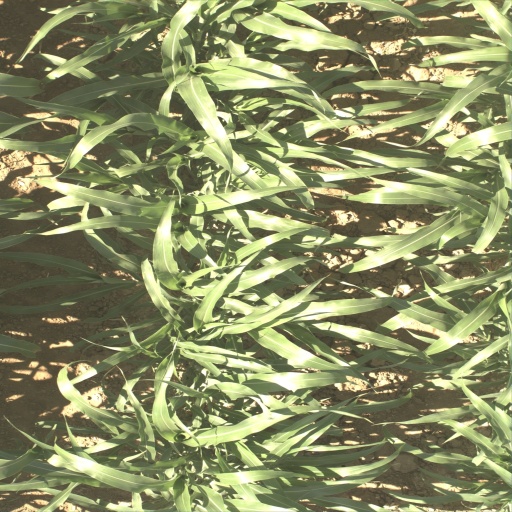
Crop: sorghum